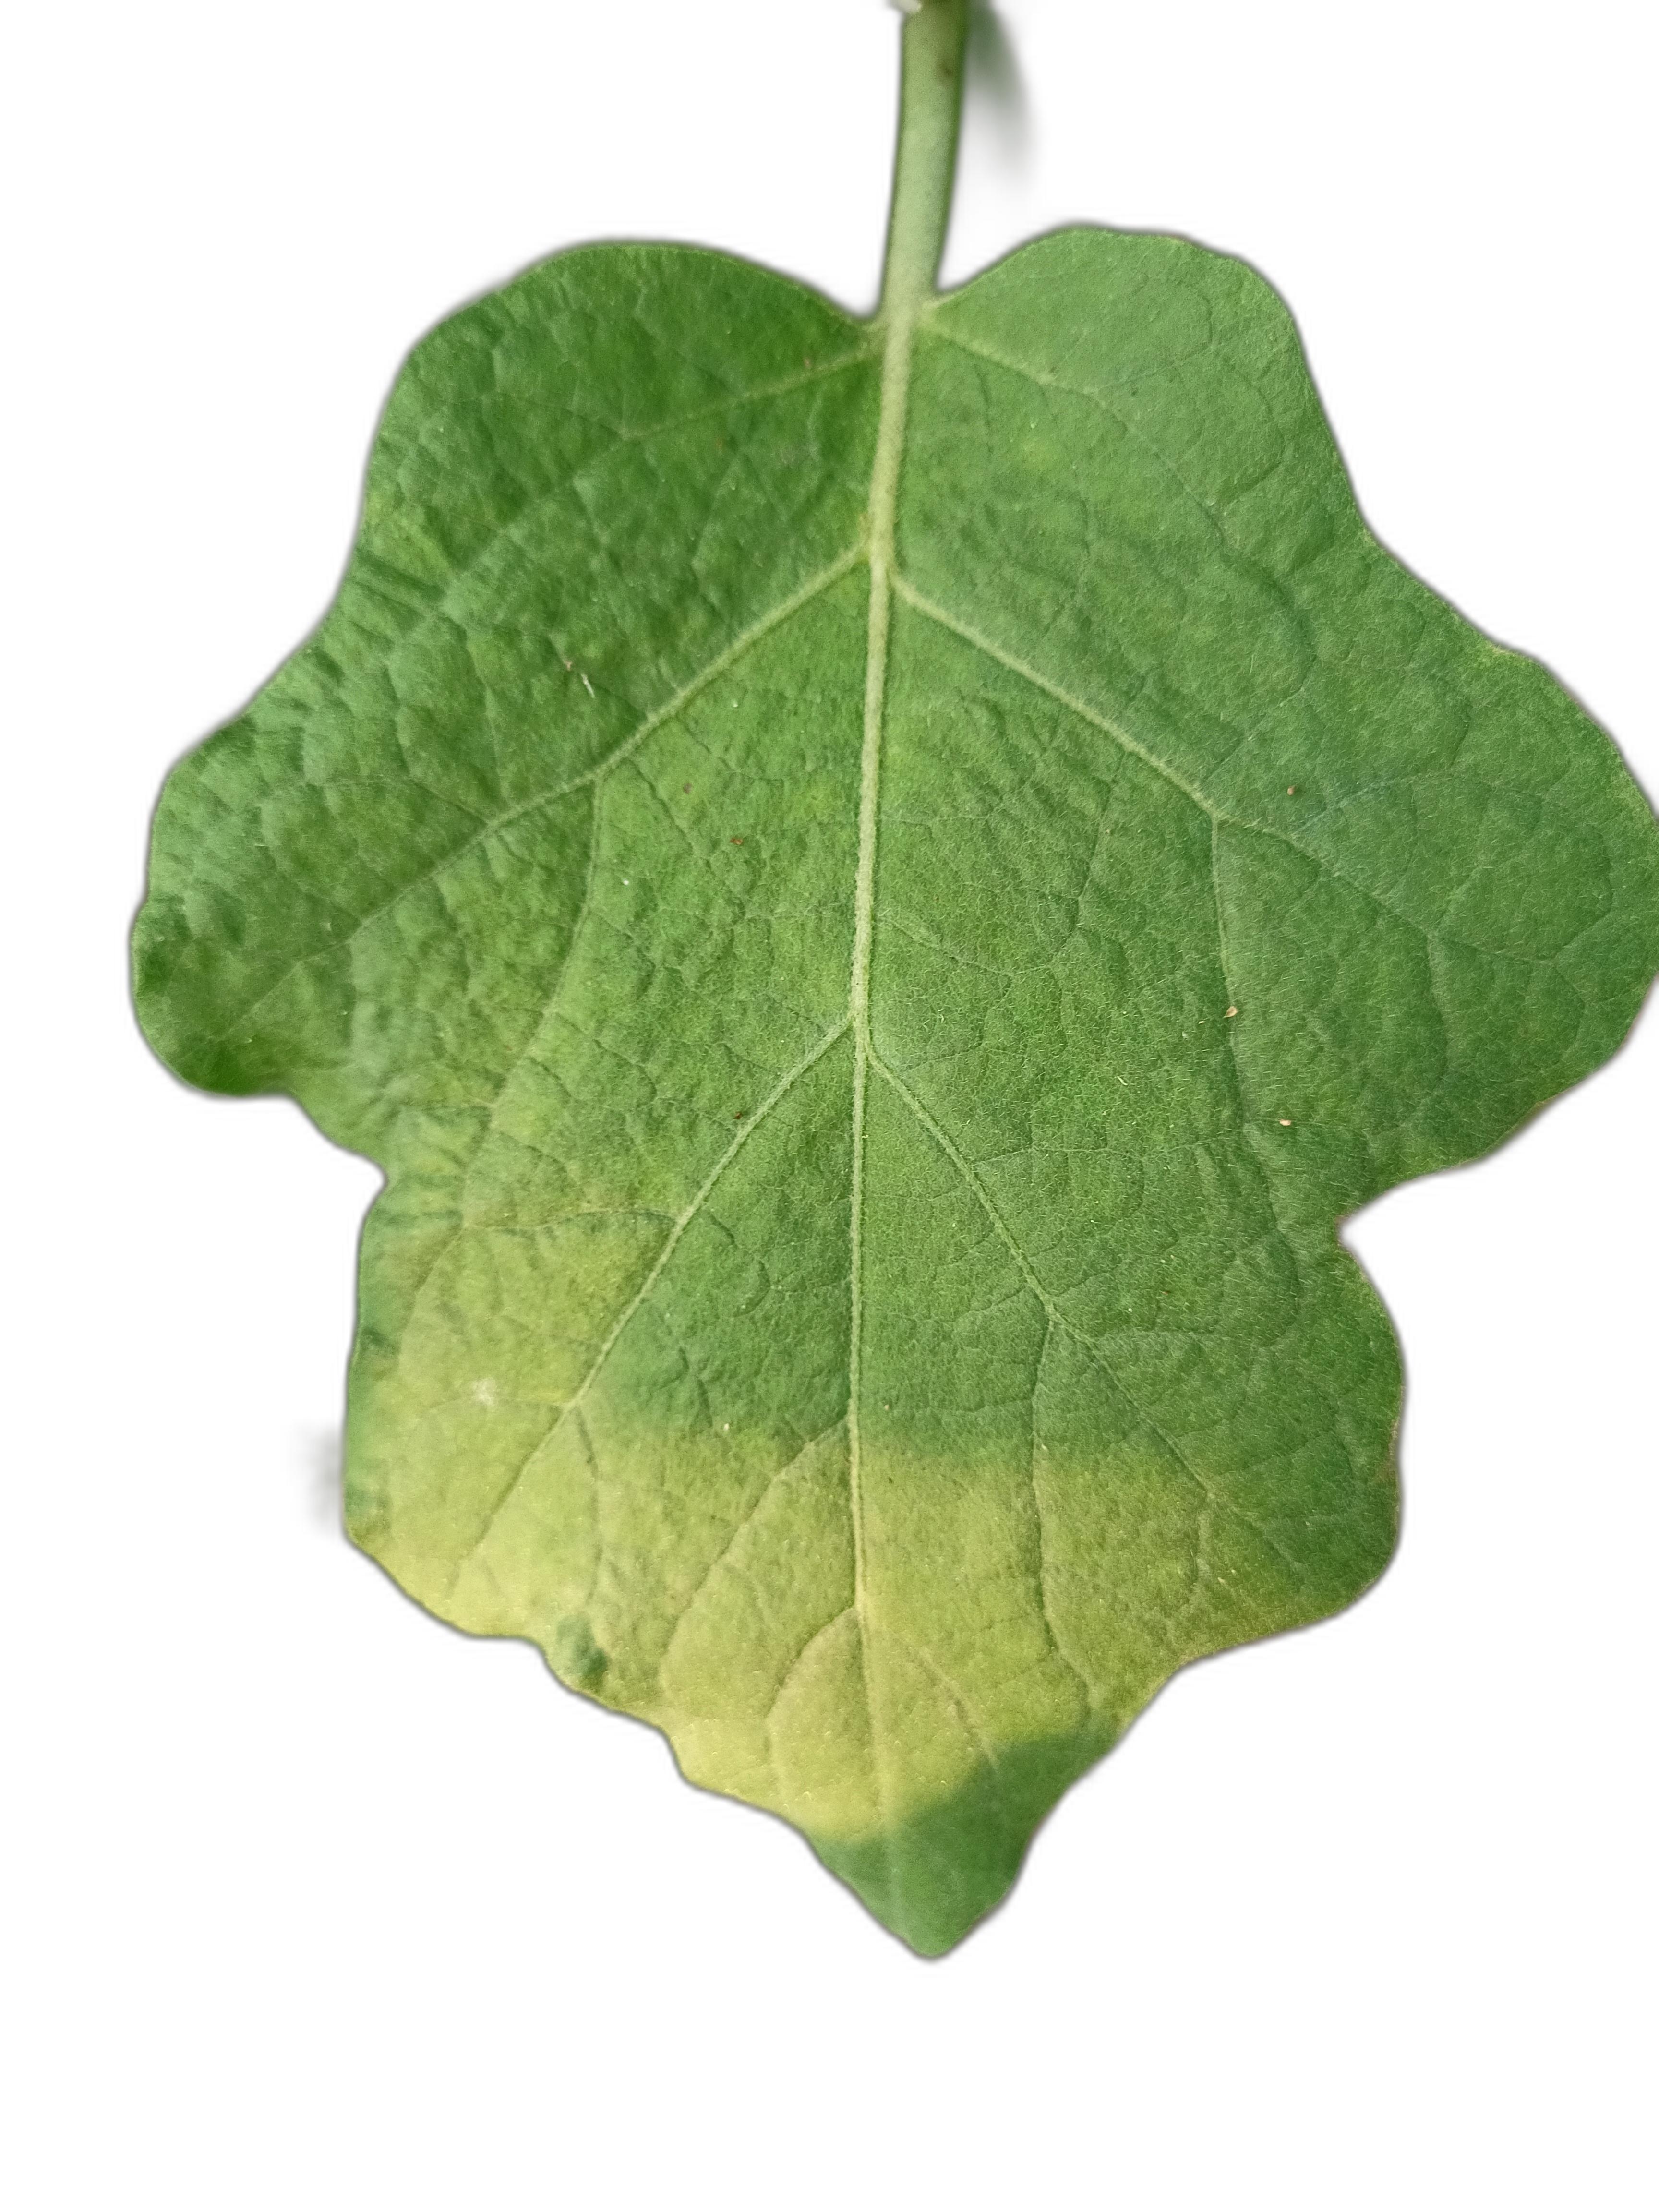
Label: Healthy Leaf